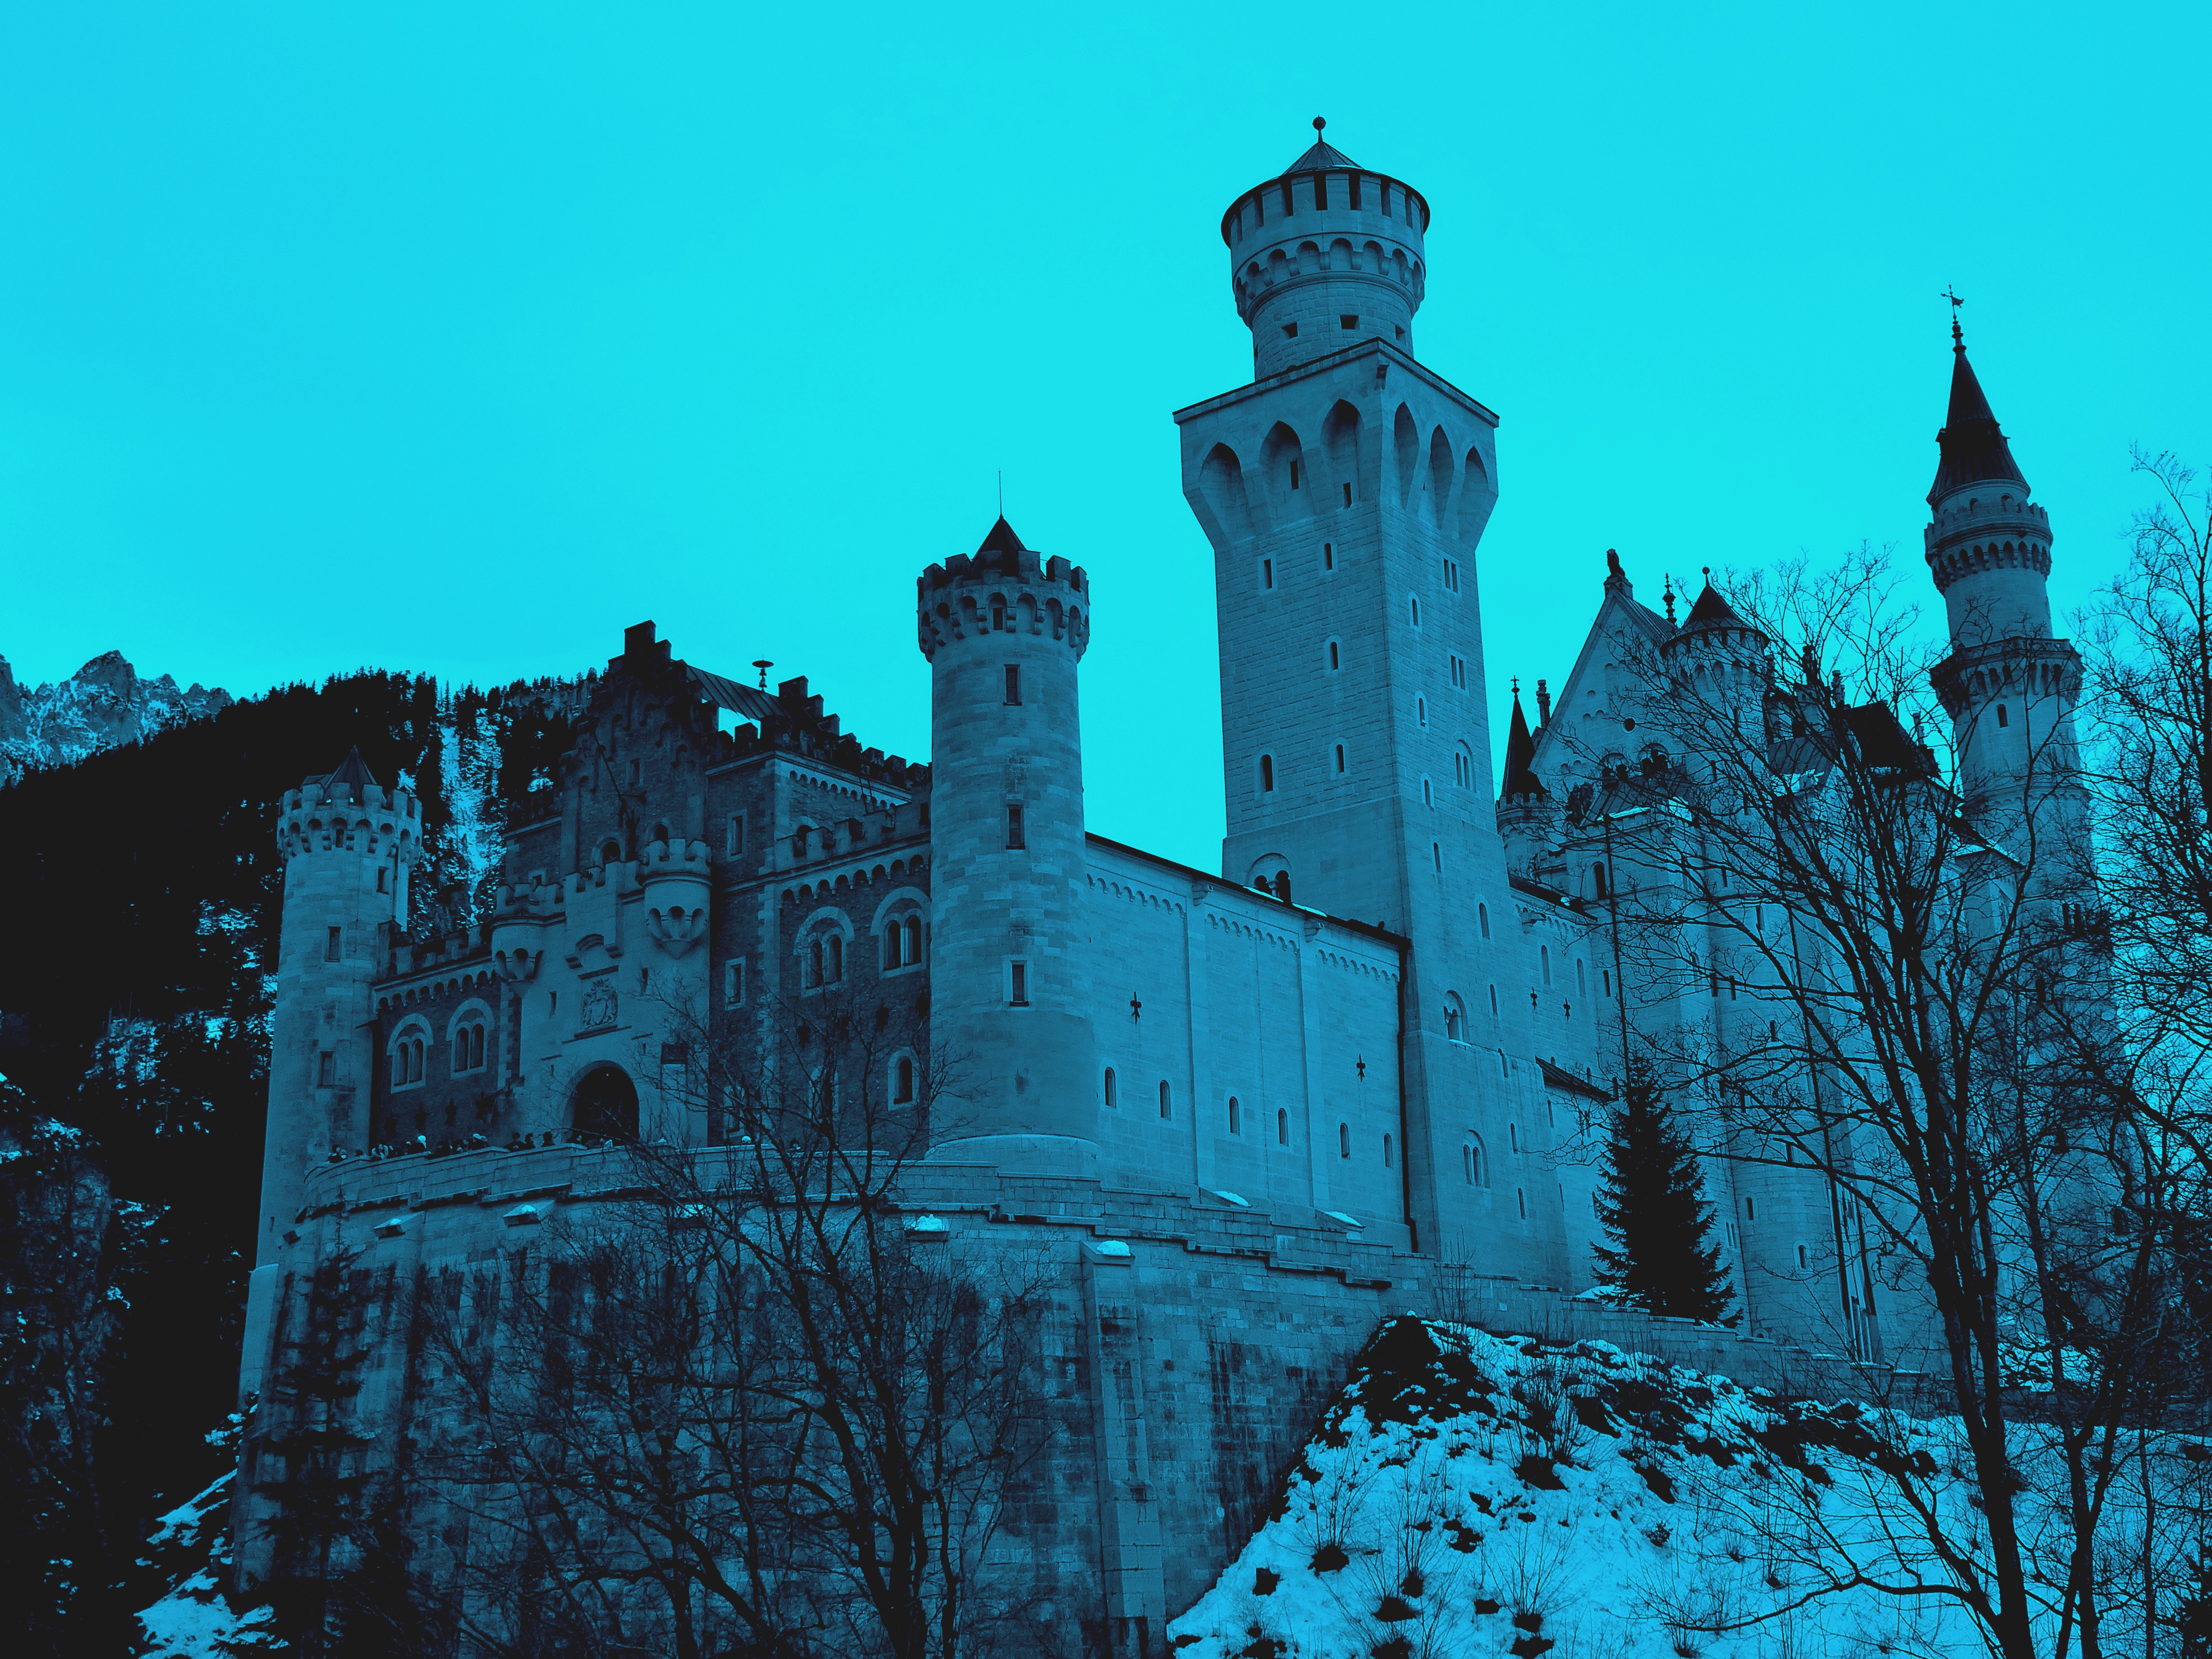
landscape, snow, winter, building, cityscape, evening, tower, weather, castle, landmark, blue, cathedral, place of worship, spire, germany, bavaria, neuschwanstein